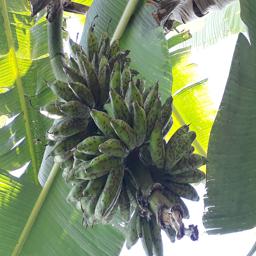
Label: BANANA FRUIT- SCARRING BEETLE